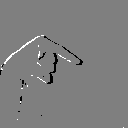
ASL letter: q